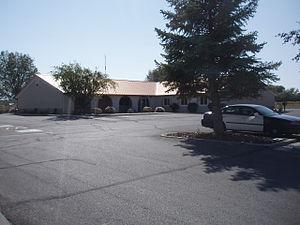
La ville américaine de Naples est située dans le comté de Uintah, dans l’Utah. Lors du recensement de 2000, sa population s’élevait à 1 300 habitants.